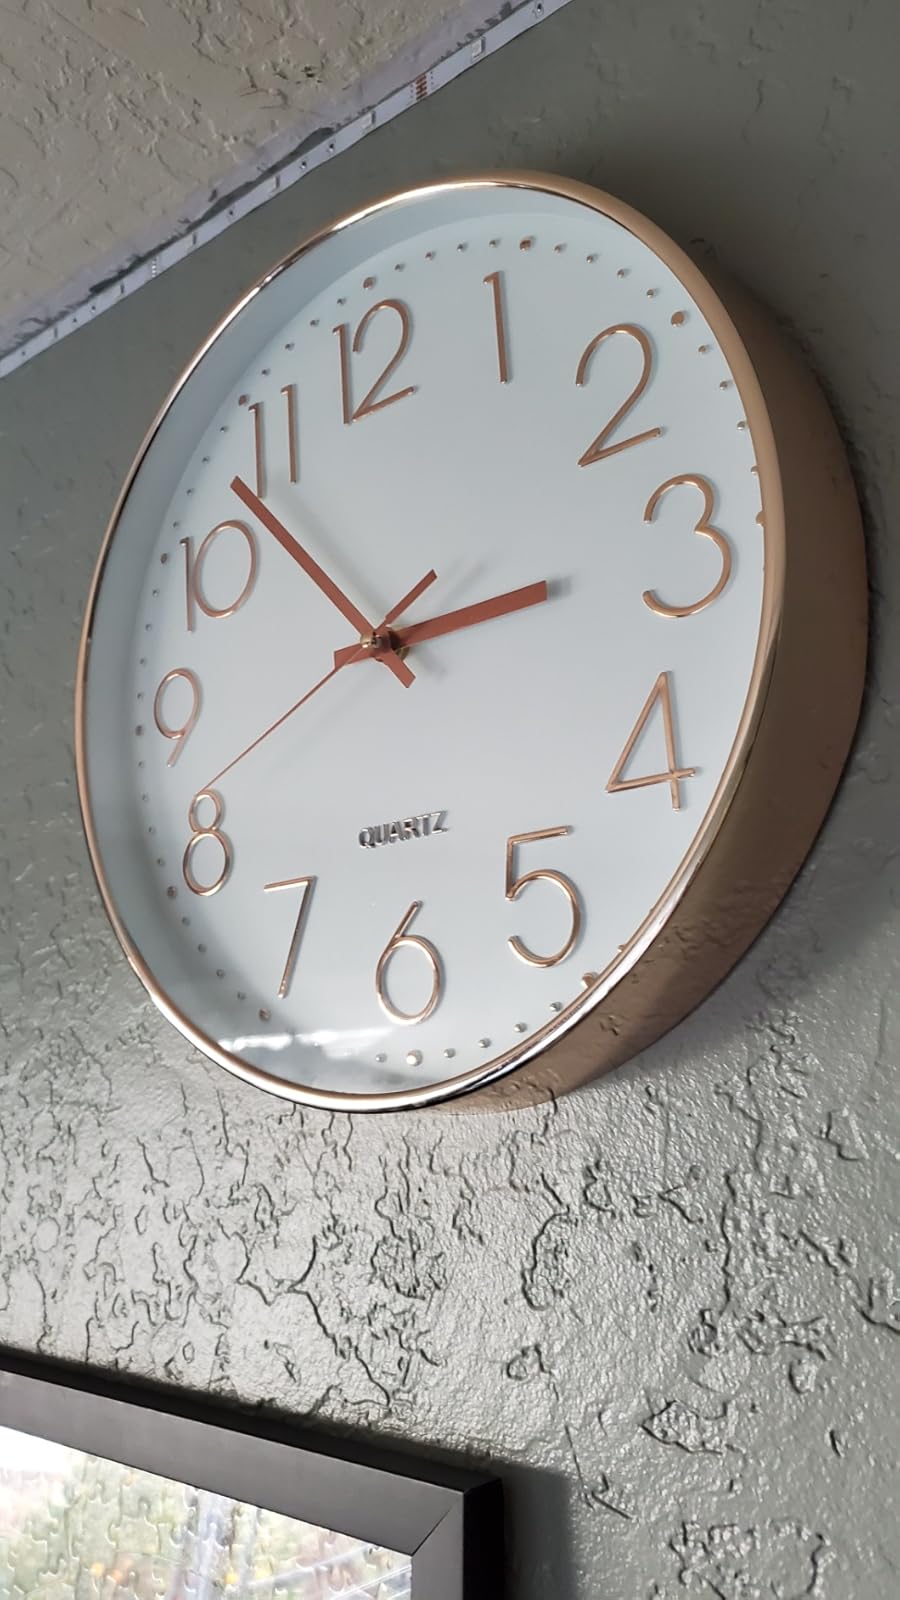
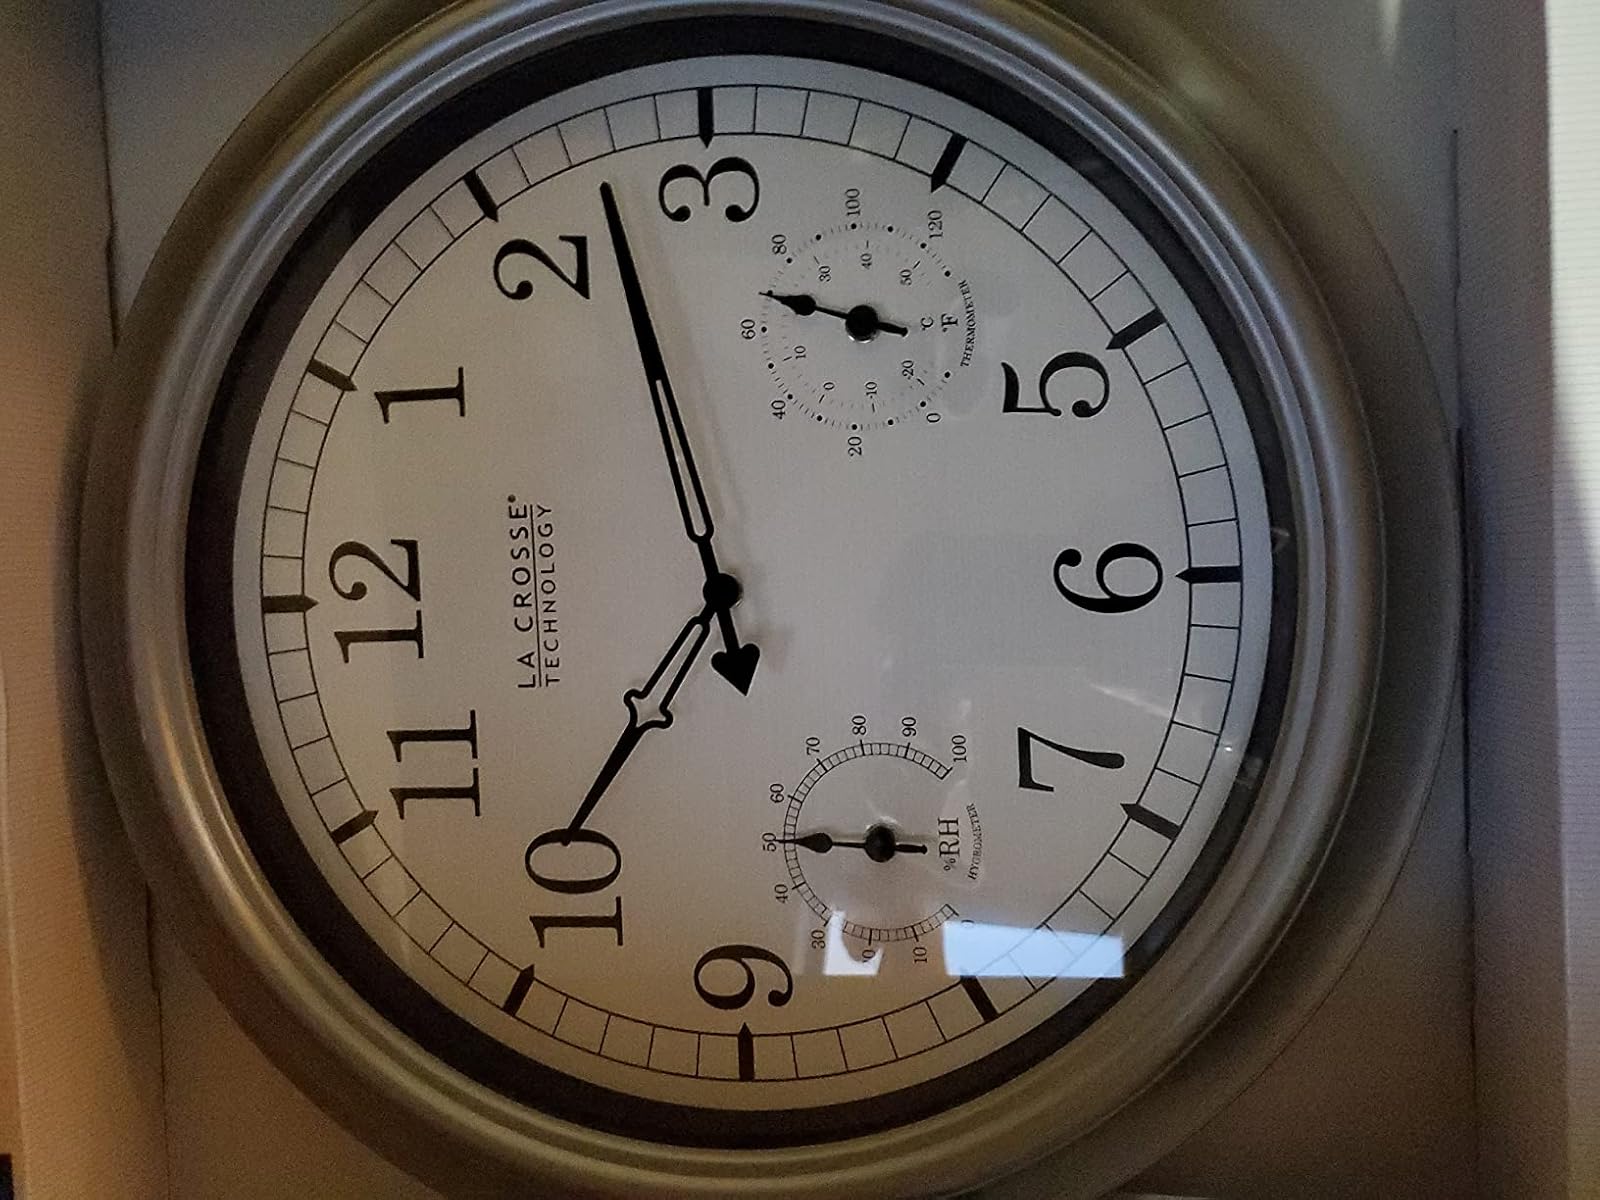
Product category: clock
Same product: no